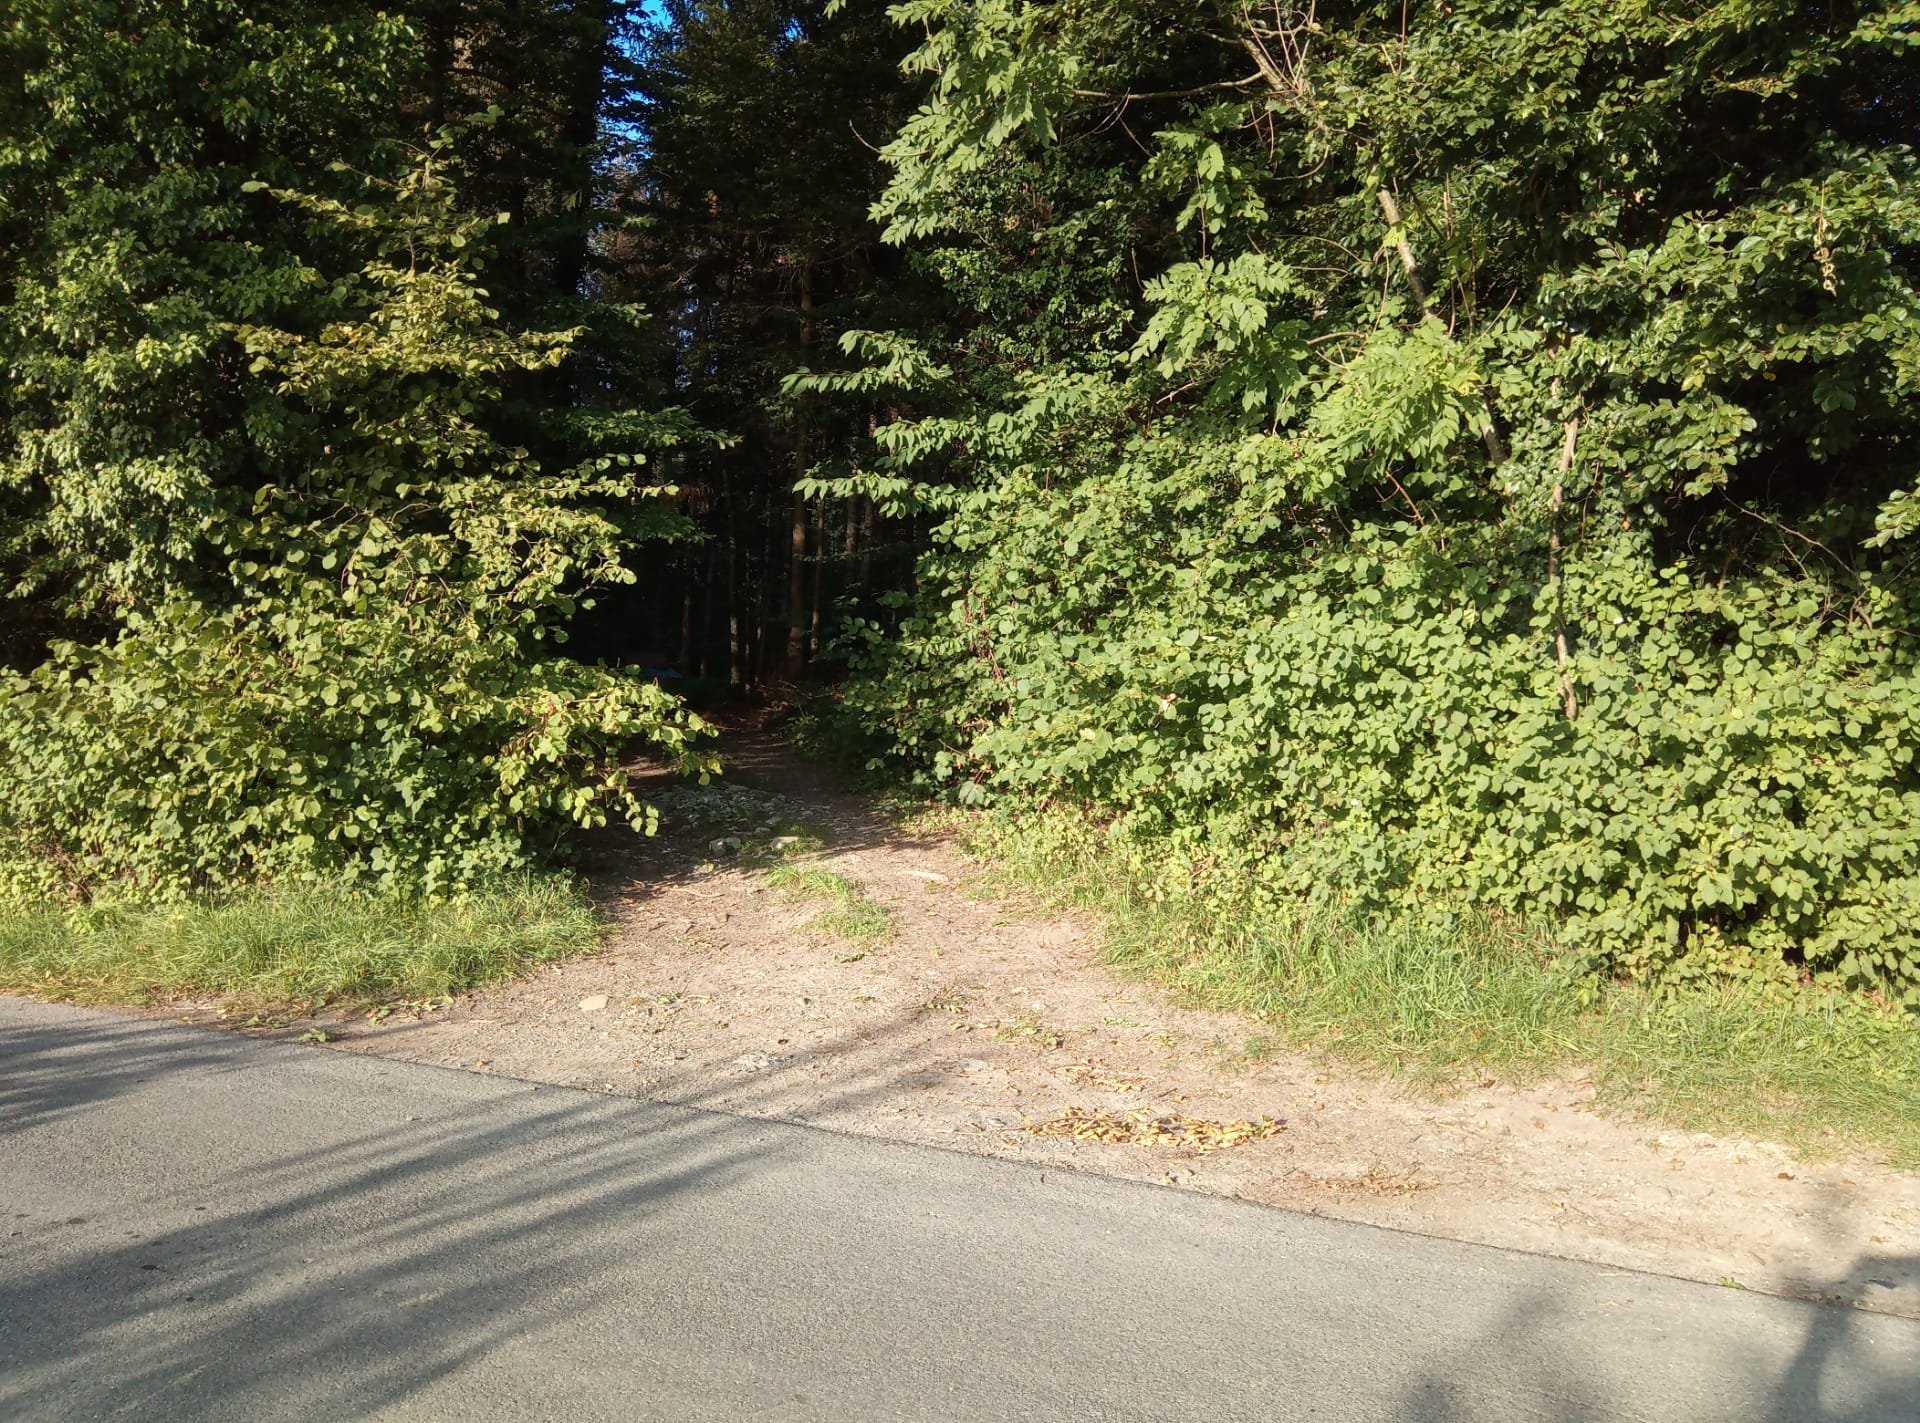
natural, tree, nature, vegetation, natural environment, road, leaf, natural landscape, wilderness, trail, biome, grass, asphalt, forest, woody plant, plant, shrub, thoroughfare, infrastructure, state park, sunlight, road surface, path, landscape, subshrub, land lot, plant community, lane, evergreen, woodland, temperate broadleaf and mixed forest, jungle, house